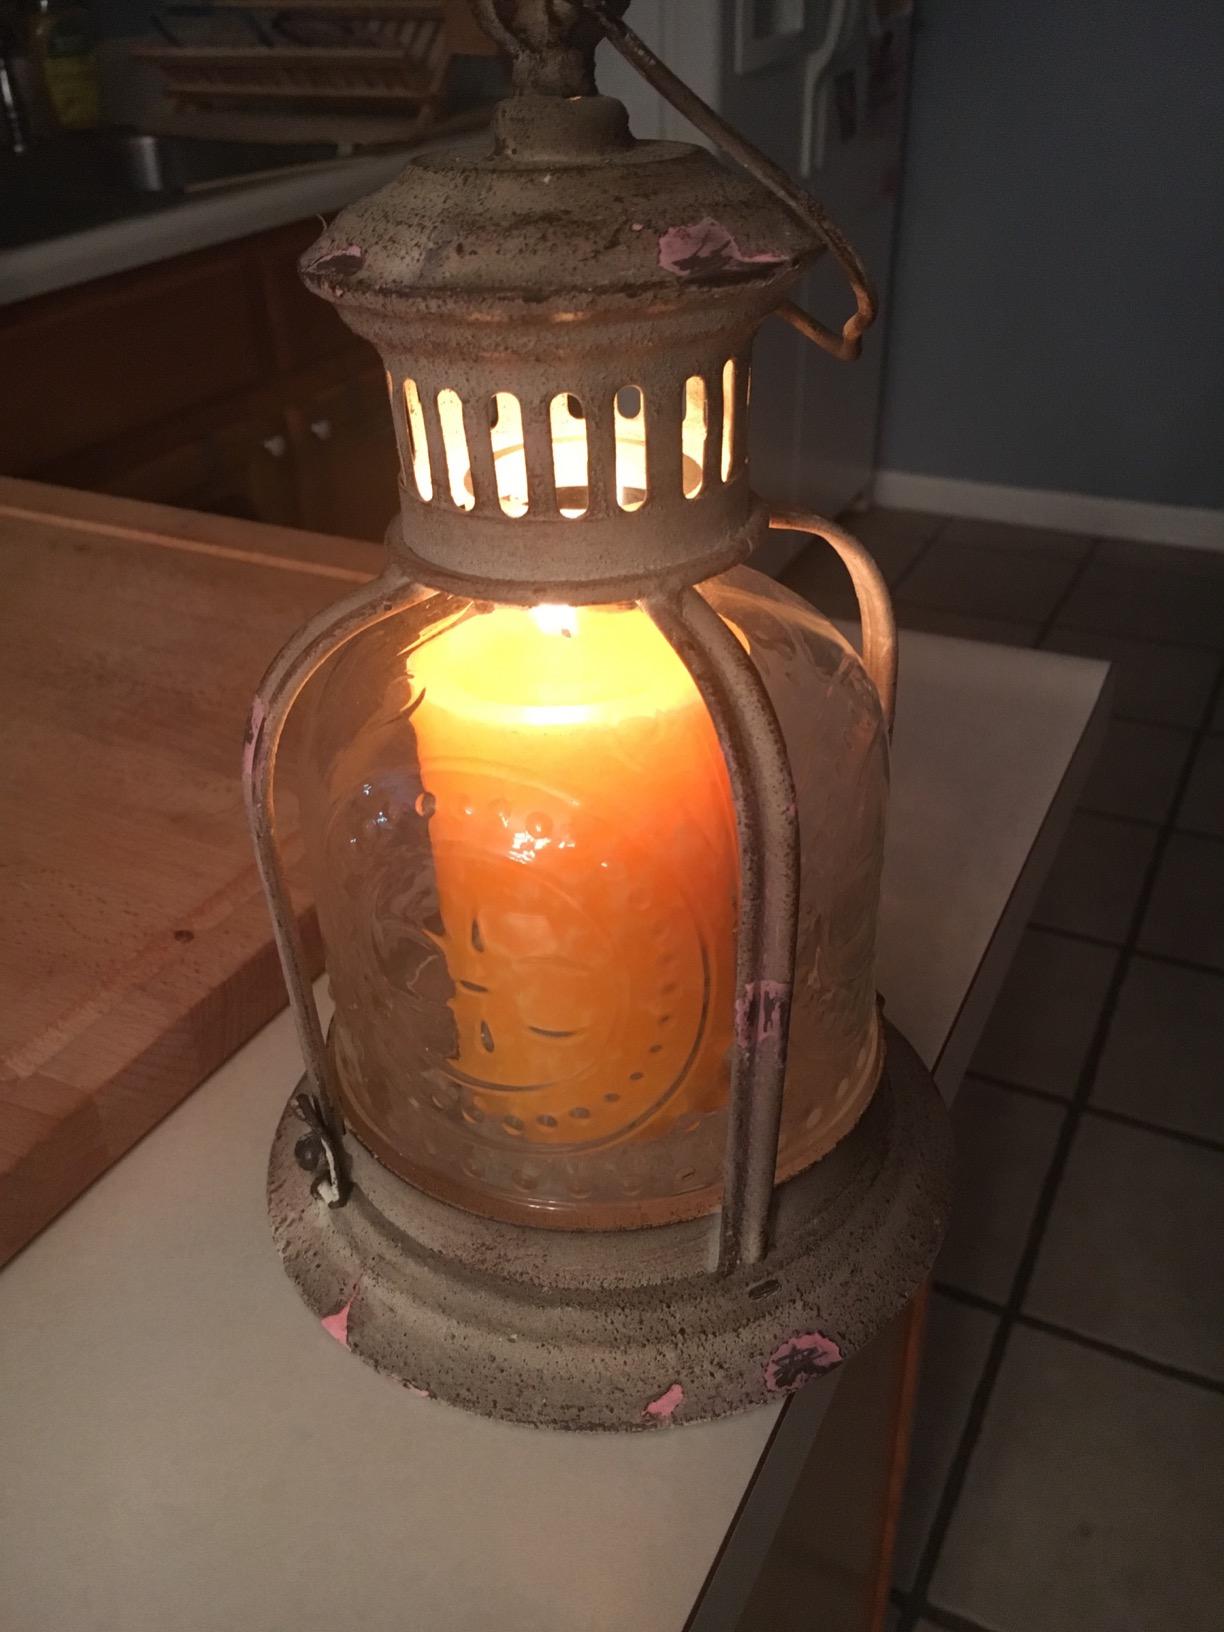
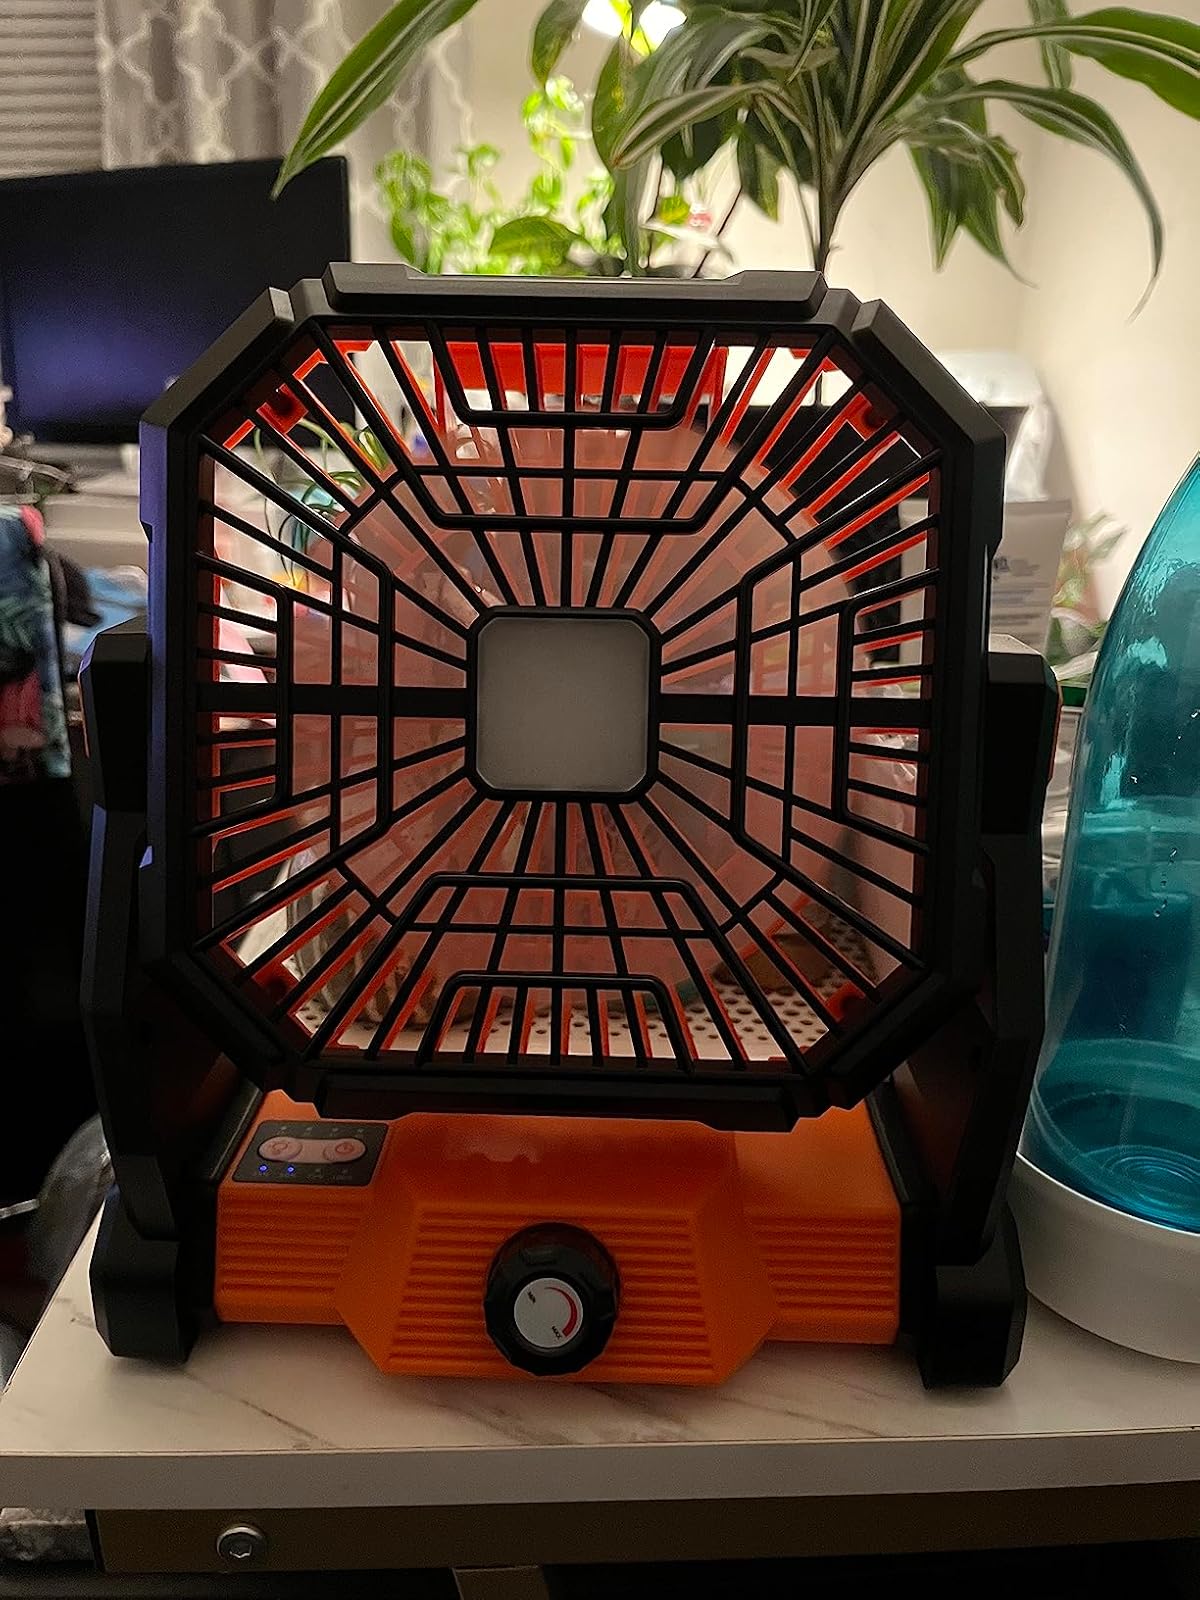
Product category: lantern
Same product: no